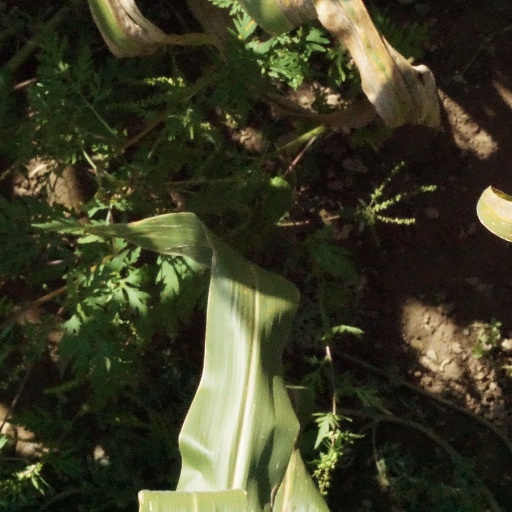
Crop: maize; corn